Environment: real
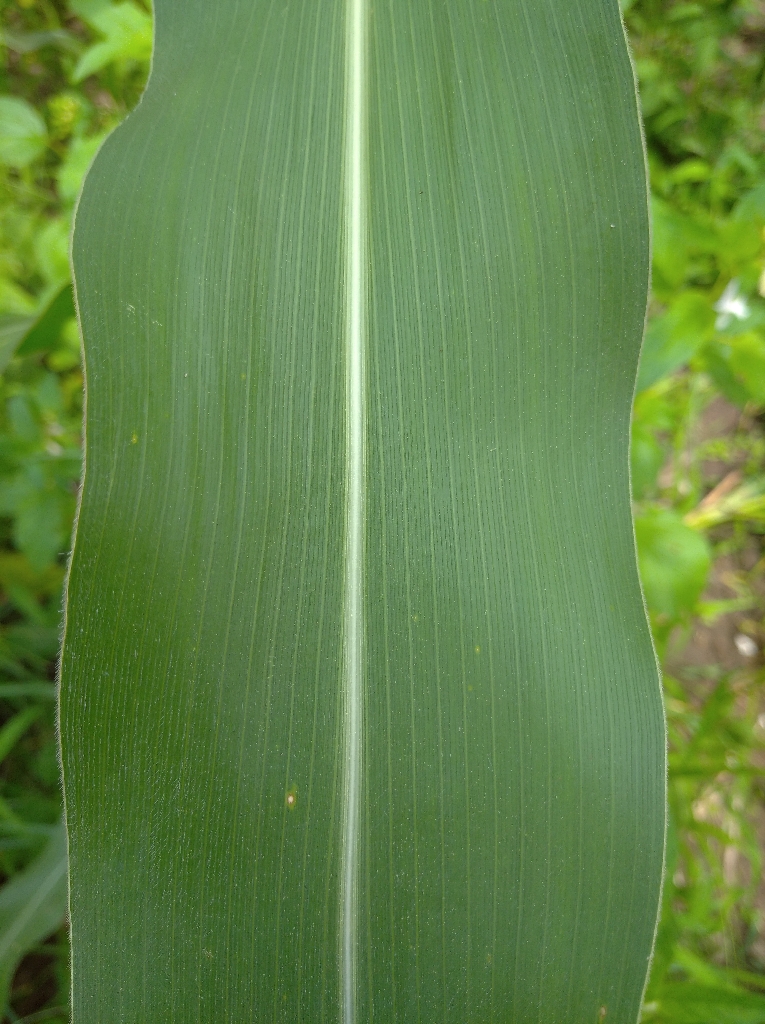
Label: healthy